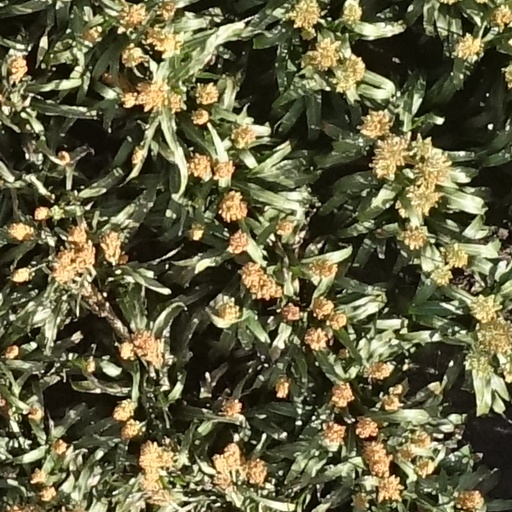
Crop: sorghum